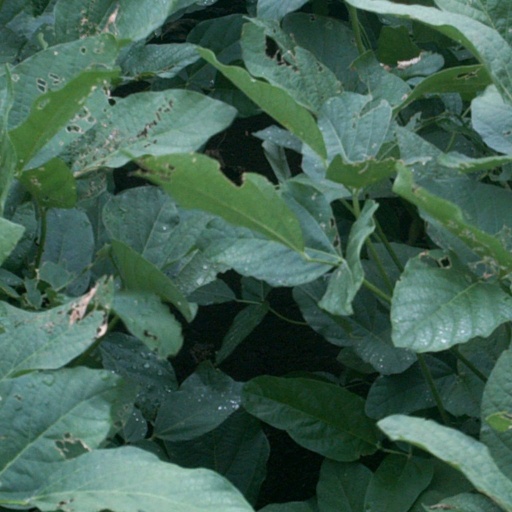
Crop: soybean